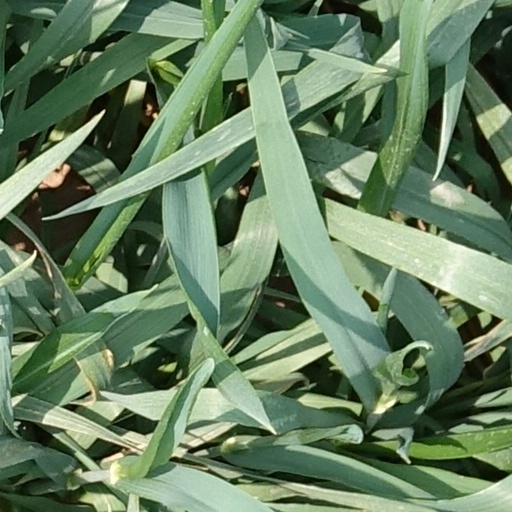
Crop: wheat